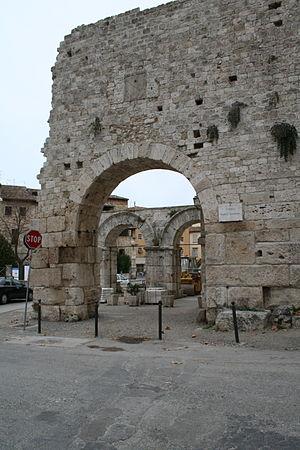
Ascoli Piceno est une ville italienne d'environ 47 550 habitants, chef-lieu de la province d'Ascoli Piceno dans la région des Marches en Italie.